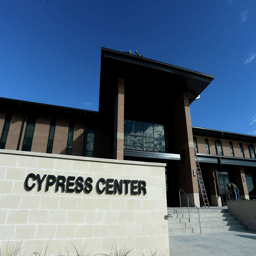
workers put finishing touches on the building on tuesday .